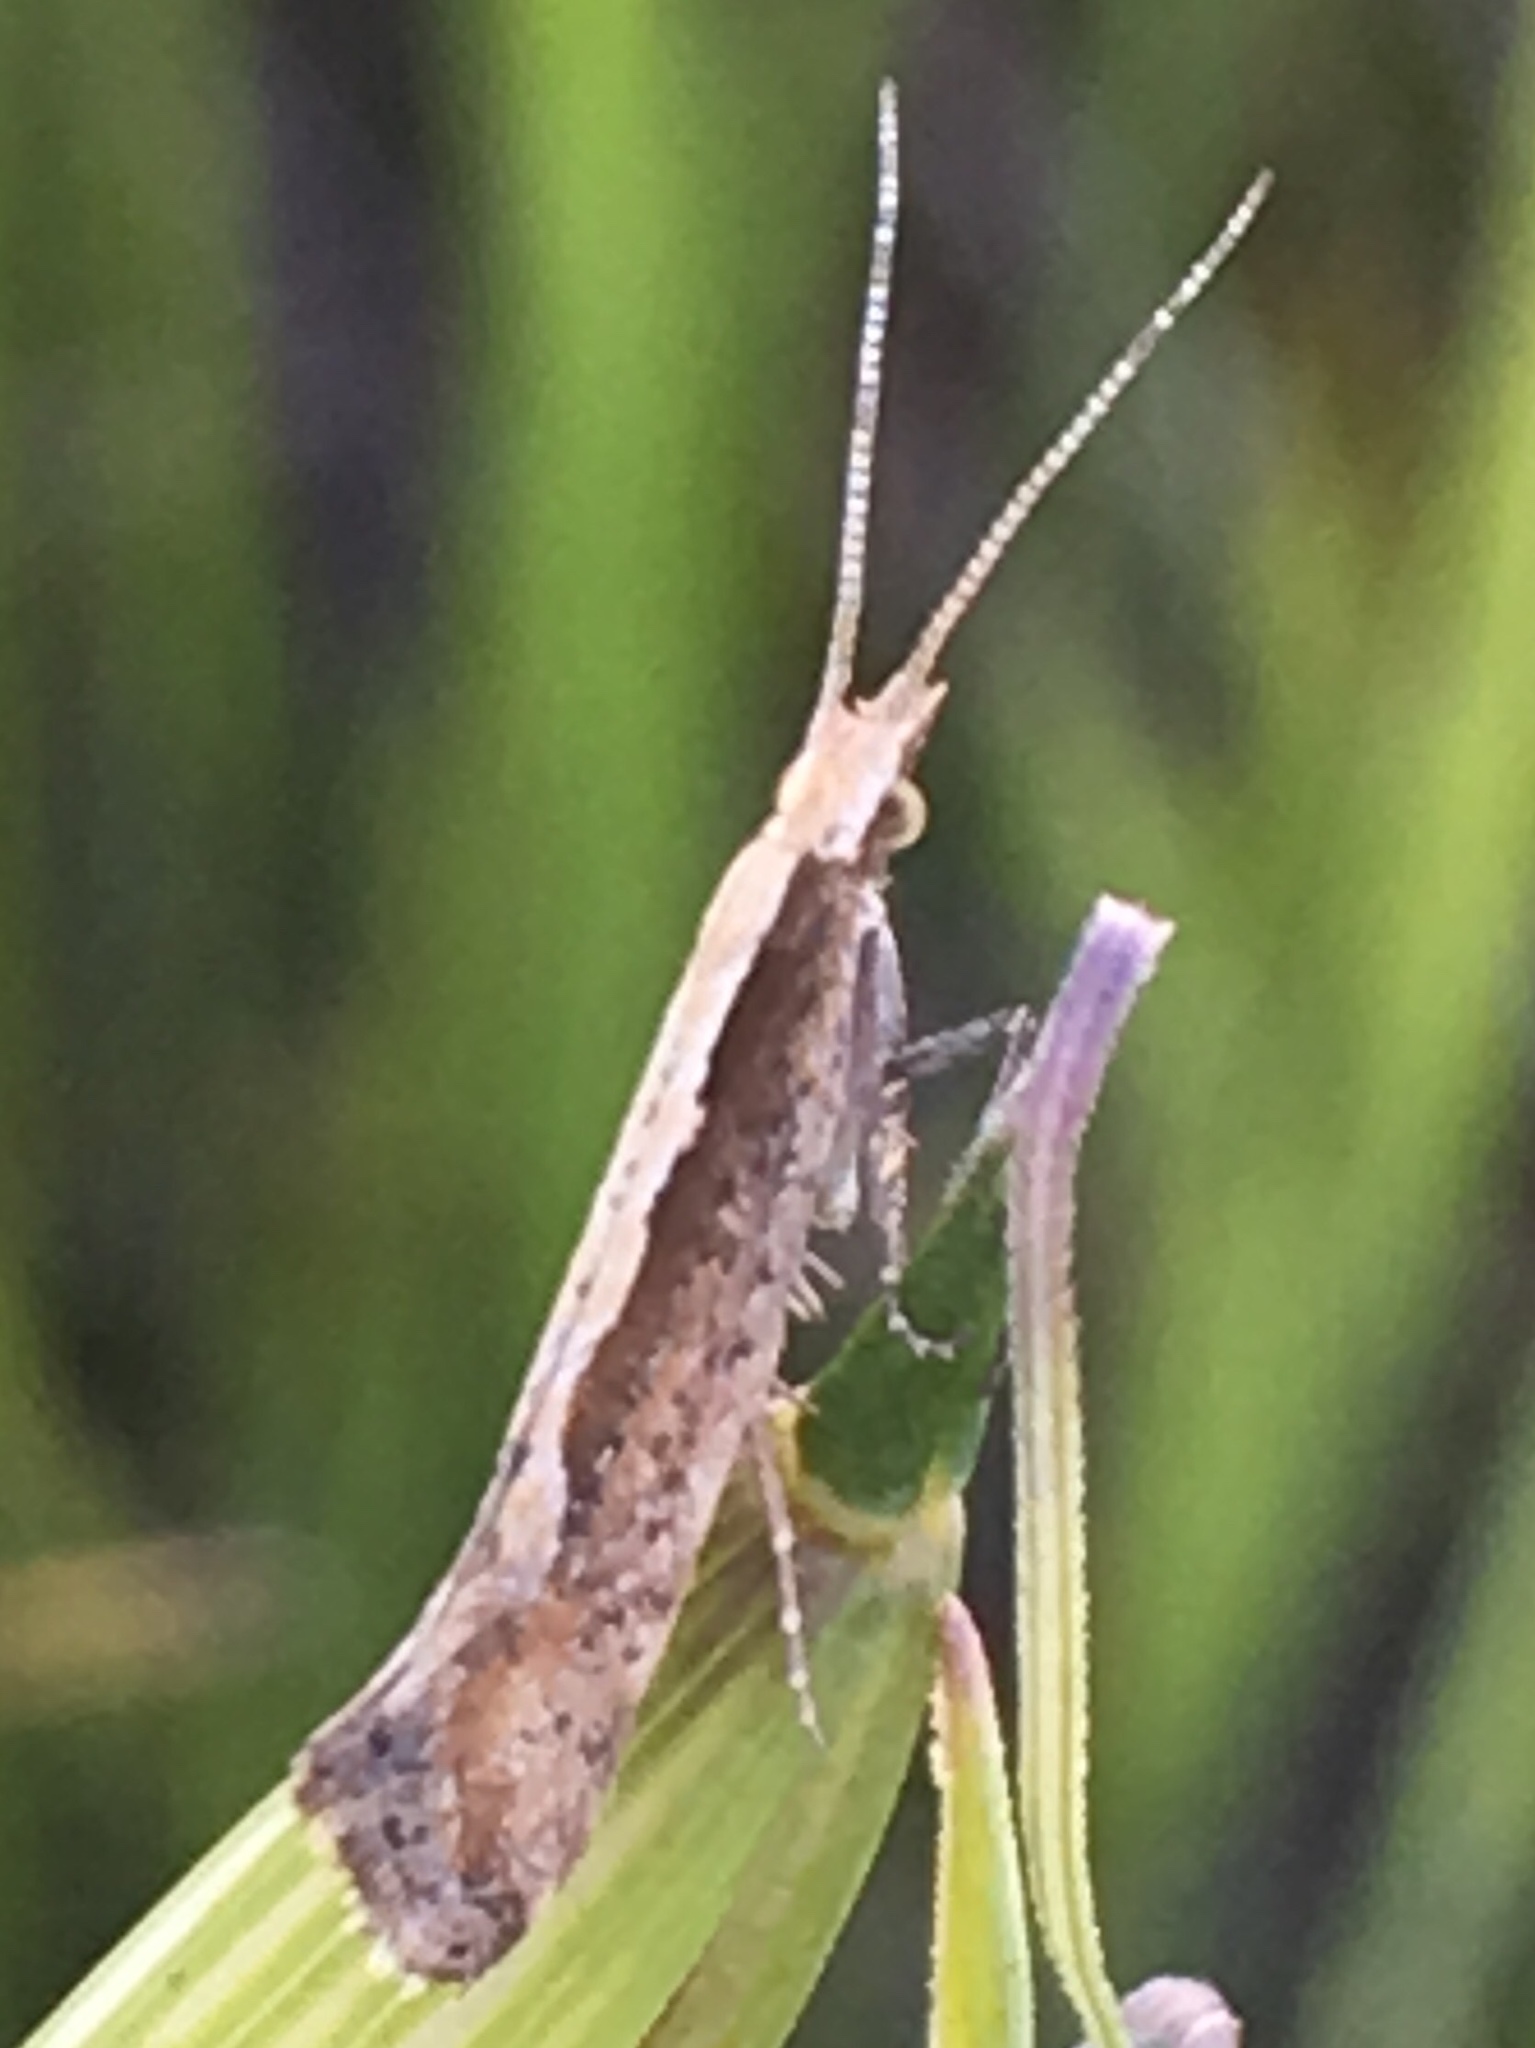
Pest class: diamondback_moth